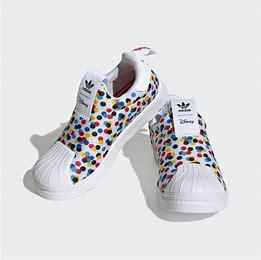
Brand: adidas
Model: originals BP Adidas Originals Superstar 360 C